Giulio Benso

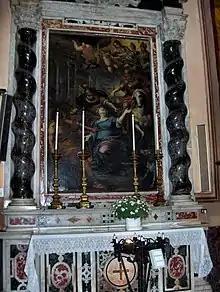
"Martyrdom of St. Lucy of Syracuse" in the Church of Sant'Ambrogio, Alassio

Giulio Benso (30 October 1592 – 1668) was a Genovese painter of the early Baroque. He is known as one of the followers of the style of Luca Cambiasi.